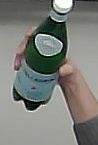
Product: sanpellegrino_water